2010 FIBA World Championship

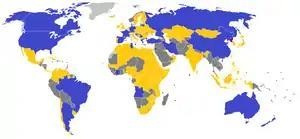
Qualified countries are in blue; those in yellow failed to qualify, and those in dark gray did not enter qualifying.

Turkey automatically qualified as the host country, and the United States also received an automatic berth for winning the 2008 Olympic men's basketball tournament.